William Jackson (Boston loyalist)

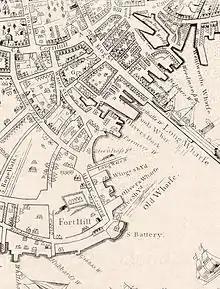
A map of the area in Boston affected by the Great Boston Fire. The Town House is marked by a "a" in the top right of the map. In 1760, when the fire started, the Brazen Head was located in the middle of Cornhill block to the south.

Originally owned by Mary Jackson, the Brazen Head was a general store located in Cornhill, an area in the heart of Boston. Located next to the Town House, otherwise known as the Old State House, the Brazen Head was most likely a well-known store. The Town House was an incredibly important building, and has been referred to as "The principle public building of the Provence [Massachusetts]." According to "History of the Old State House" by George Moore, "Washington, Lafayette, Franklin, Jefferson" and others joined important Massachusetts residents in visiting the Town House. It can be deduced, then, that the Brazen Head was an important and highly trafficked store due to its centrality within Boston and its location next to the Town House. A newspaper advertisement in a 1736 edition of the "New England Weekly Journal" also provided us with some insight on the Brazen Head's surroundings. The advertisement stated, "Several sorts of glass bottles, as also goods velvet corks, to be sold by Mr. Belthazar Bayard, next door to Brazen Head in Cornhil, Boston." This indicates that the Brazen Head was not the only landmark in the area, and that Cornhill housed many different, important stores.